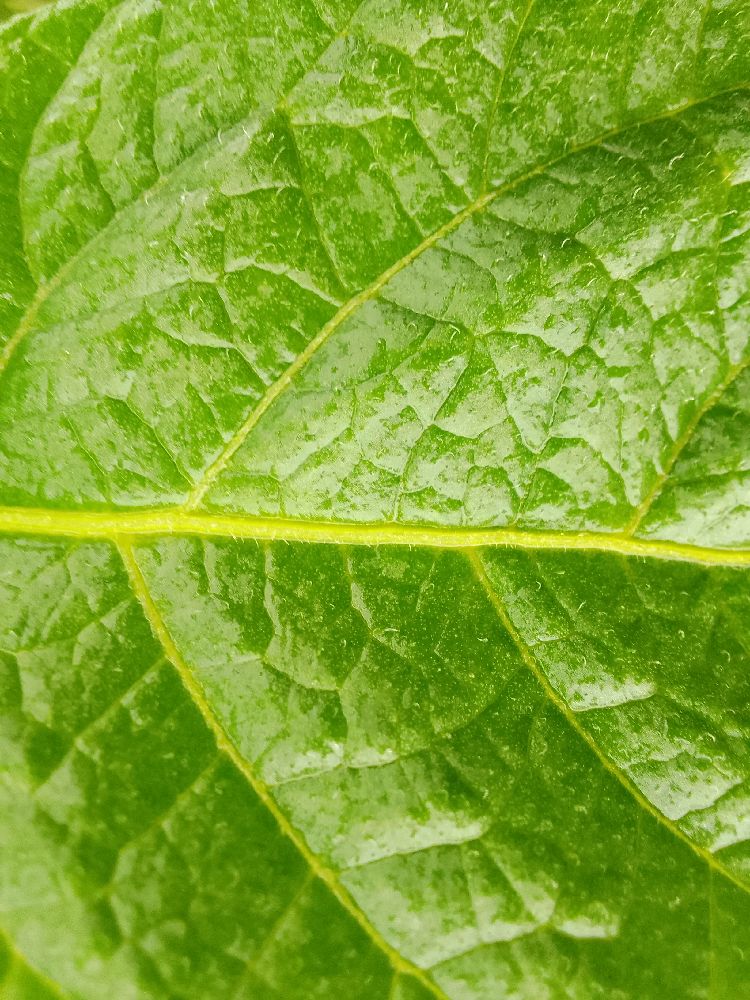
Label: Healthy